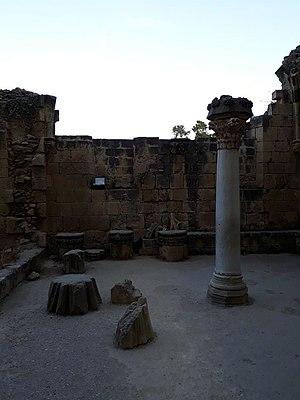
Colonne byzantine placée dans la cour de l'abbaye de Bellapais, Chypre.
Bellapais, "L'abbaye de la belle paix" en provençal, est également connue sous le nom de Panagia Asproforousa, la « Vierge à la robe blanche ». Il ne reste aujourd'hui que les ruines de ce monastère construit au XIIIᵉ siècle sur la côte nord de l'île de Chypre, dans le district de Kyrenia, situé en République Turque de Chypre Nord. Le site accueille par ailleurs un restaurant et un café, et la salle du réfectoire de l'abbaye est utilisée pour des concerts et des conférences. Un festival local de musique classique y est par ailleurs organisé au début de l'été.